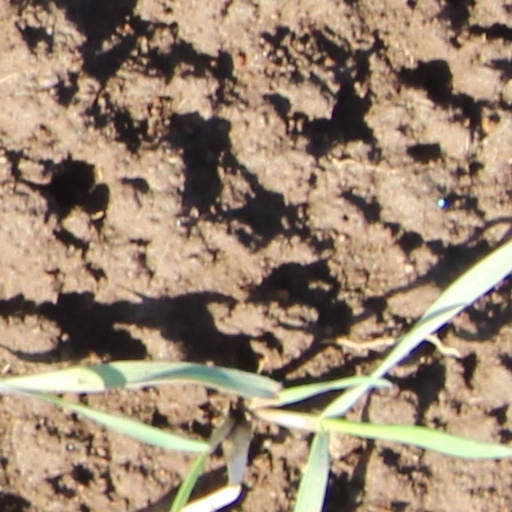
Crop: wheat